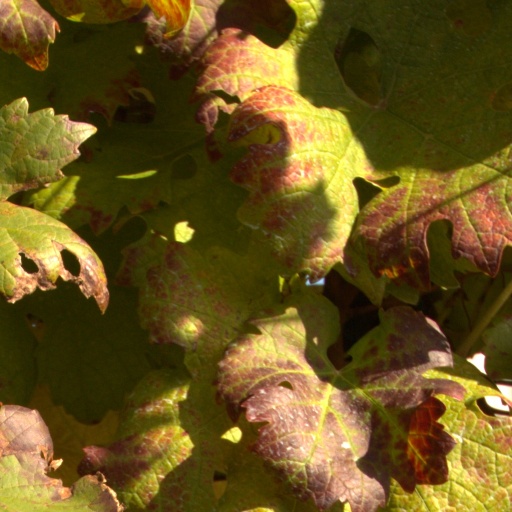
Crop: grape